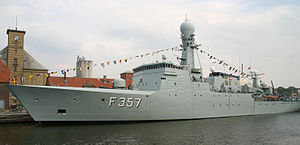
F357 Thetis
F357 Thetis til kajs i Odense
F357 Thetis til kajs i Odense
KDM Thetis til kajs i Odense
F357 Thetis er den første enhed af søværnets inspektionsskibe af THETIS-klassen og opkaldt efter havgudinden Thetis fra den græske mytologi.